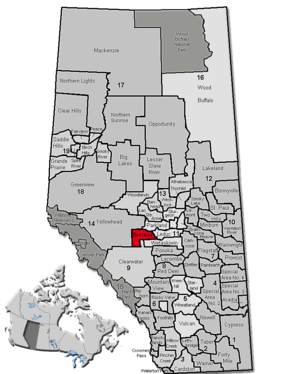
Le comté de Brazeau est un district municipal de 7201 habitants en 2011, situé dans la province d'Alberta, au Canada.